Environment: real
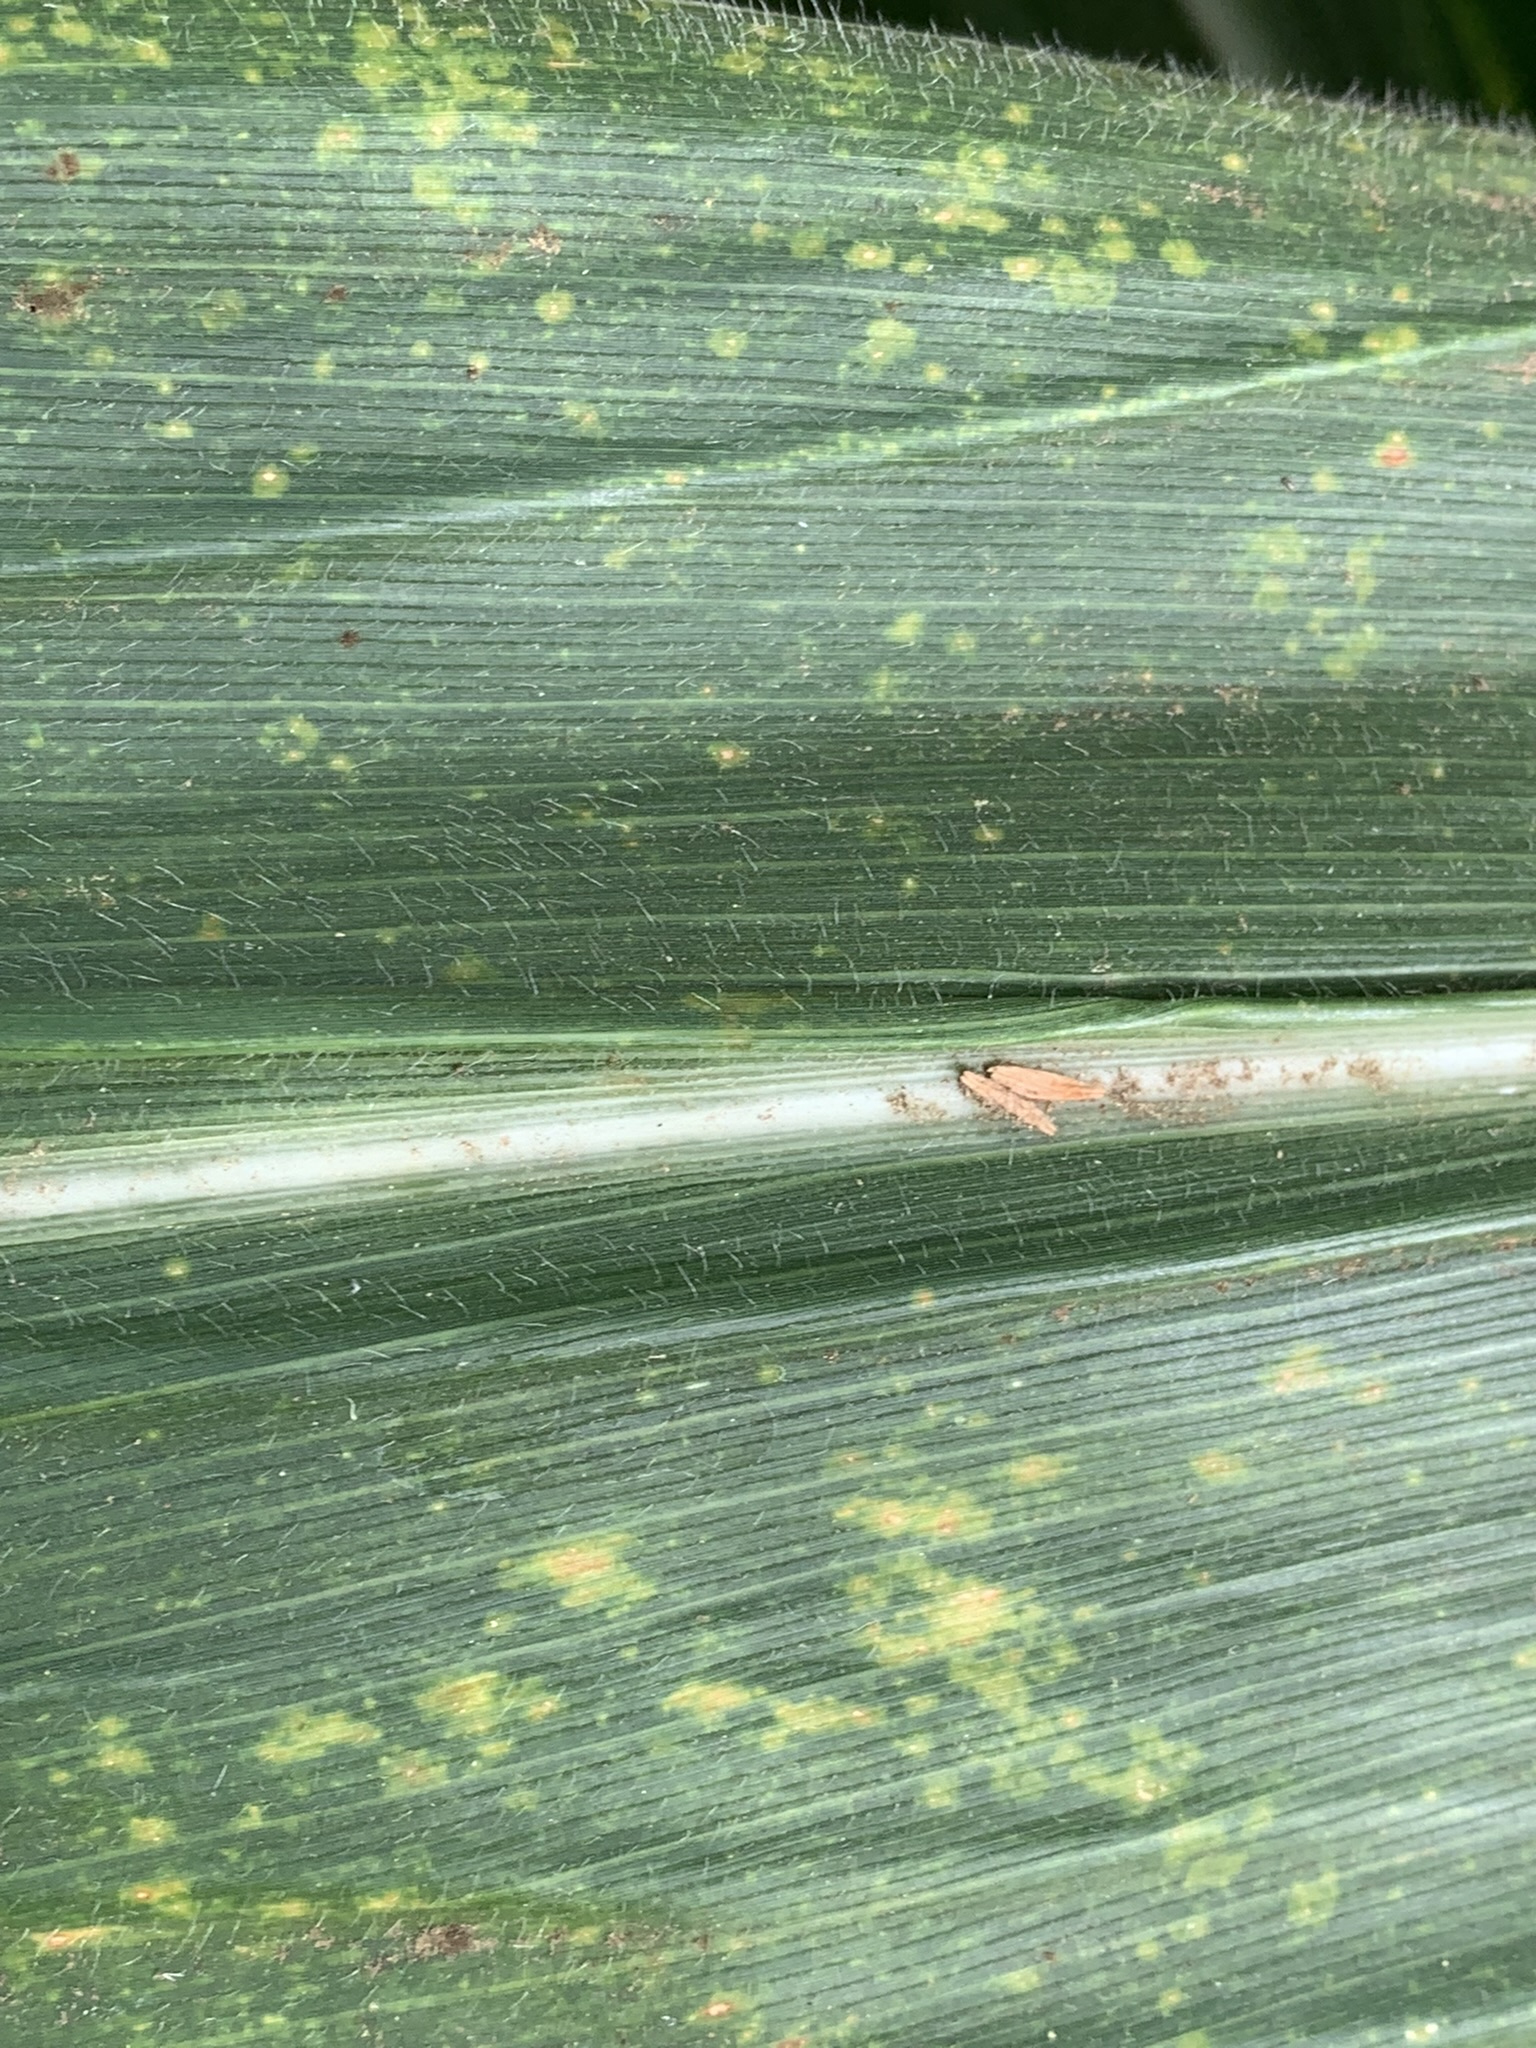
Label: lethal_necrosis